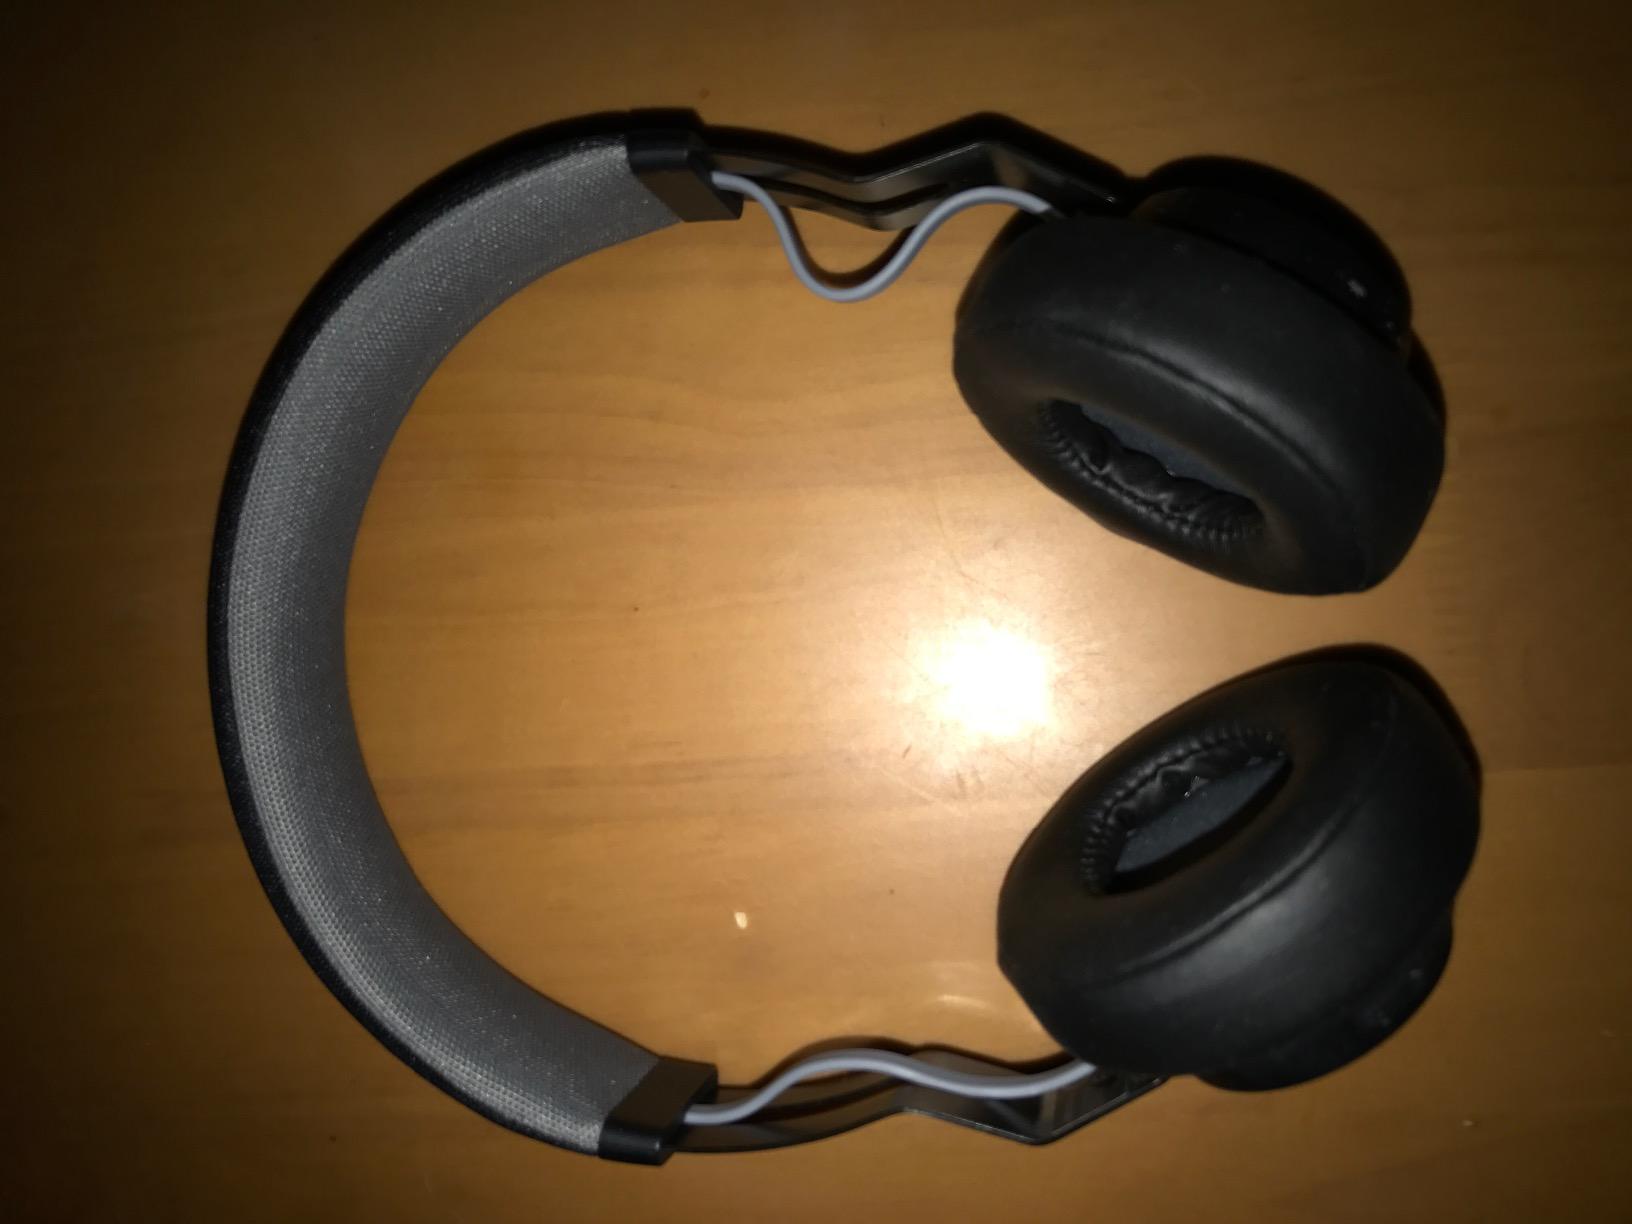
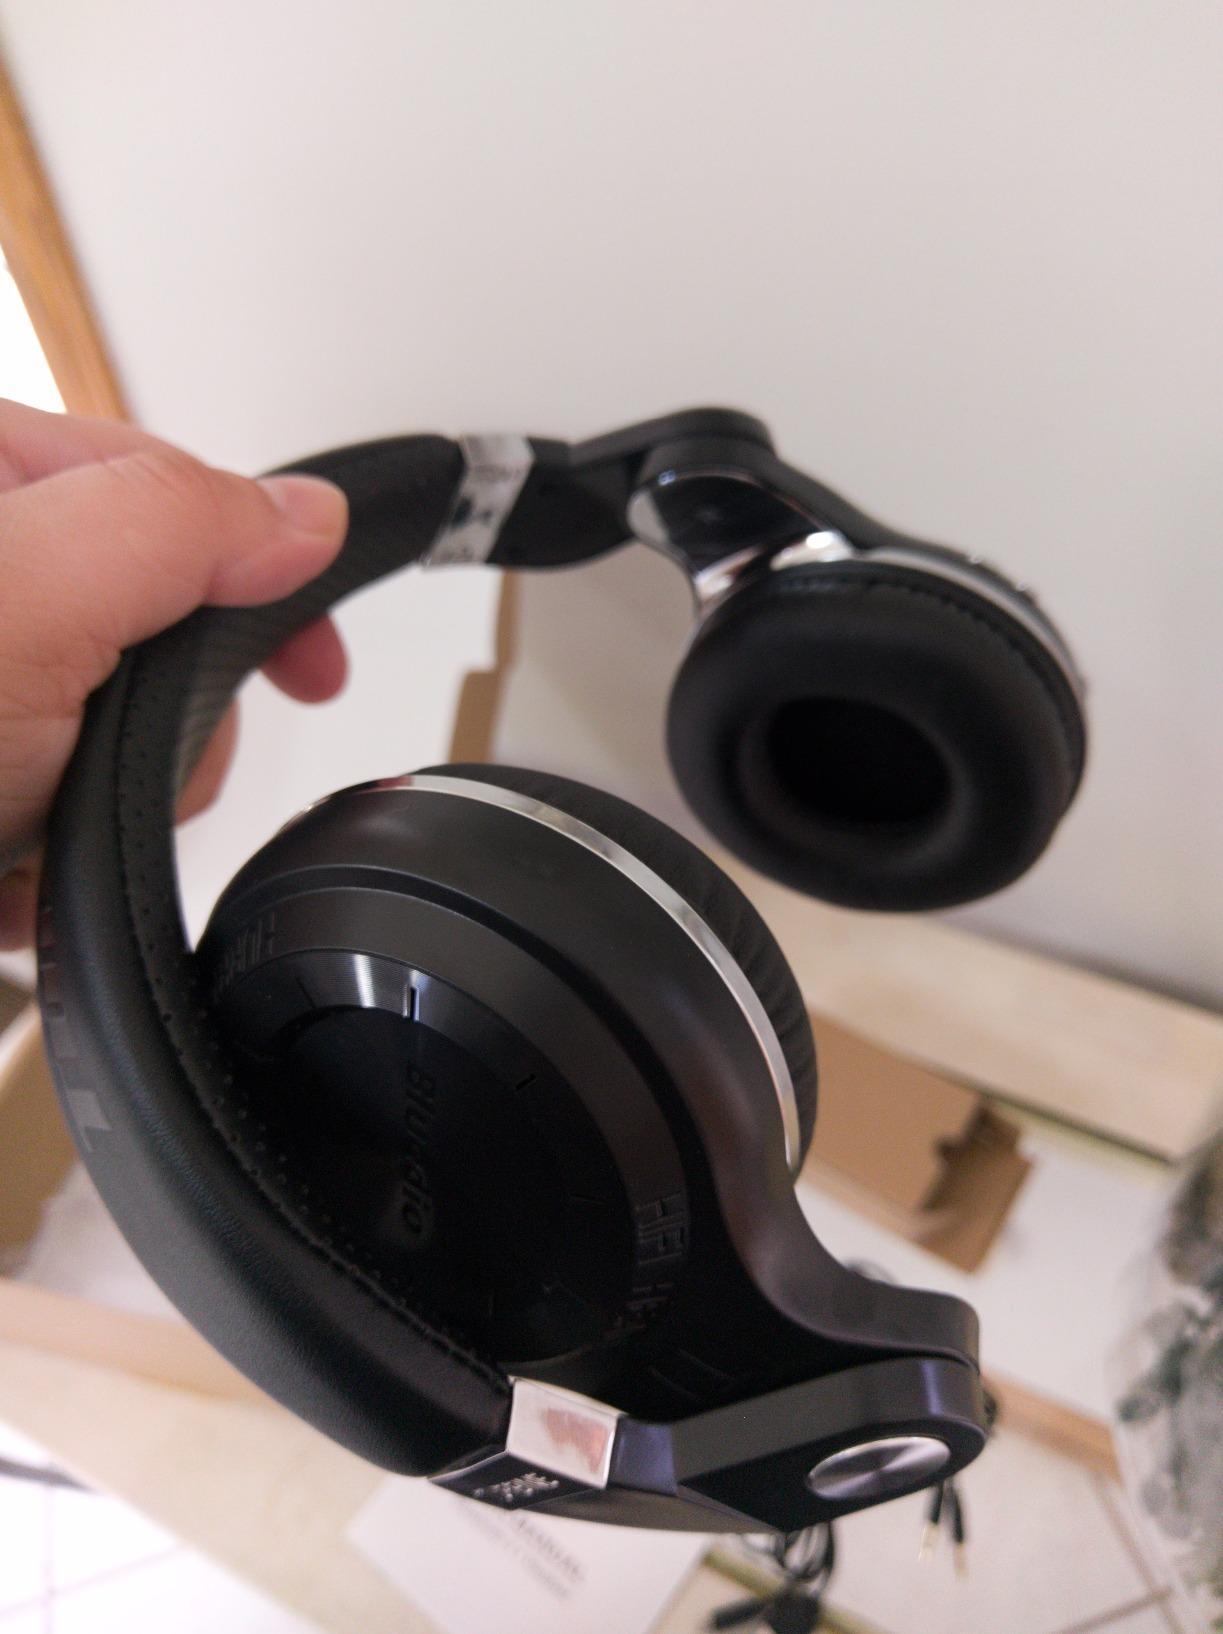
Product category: headphones
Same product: no